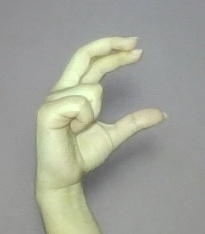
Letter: thal